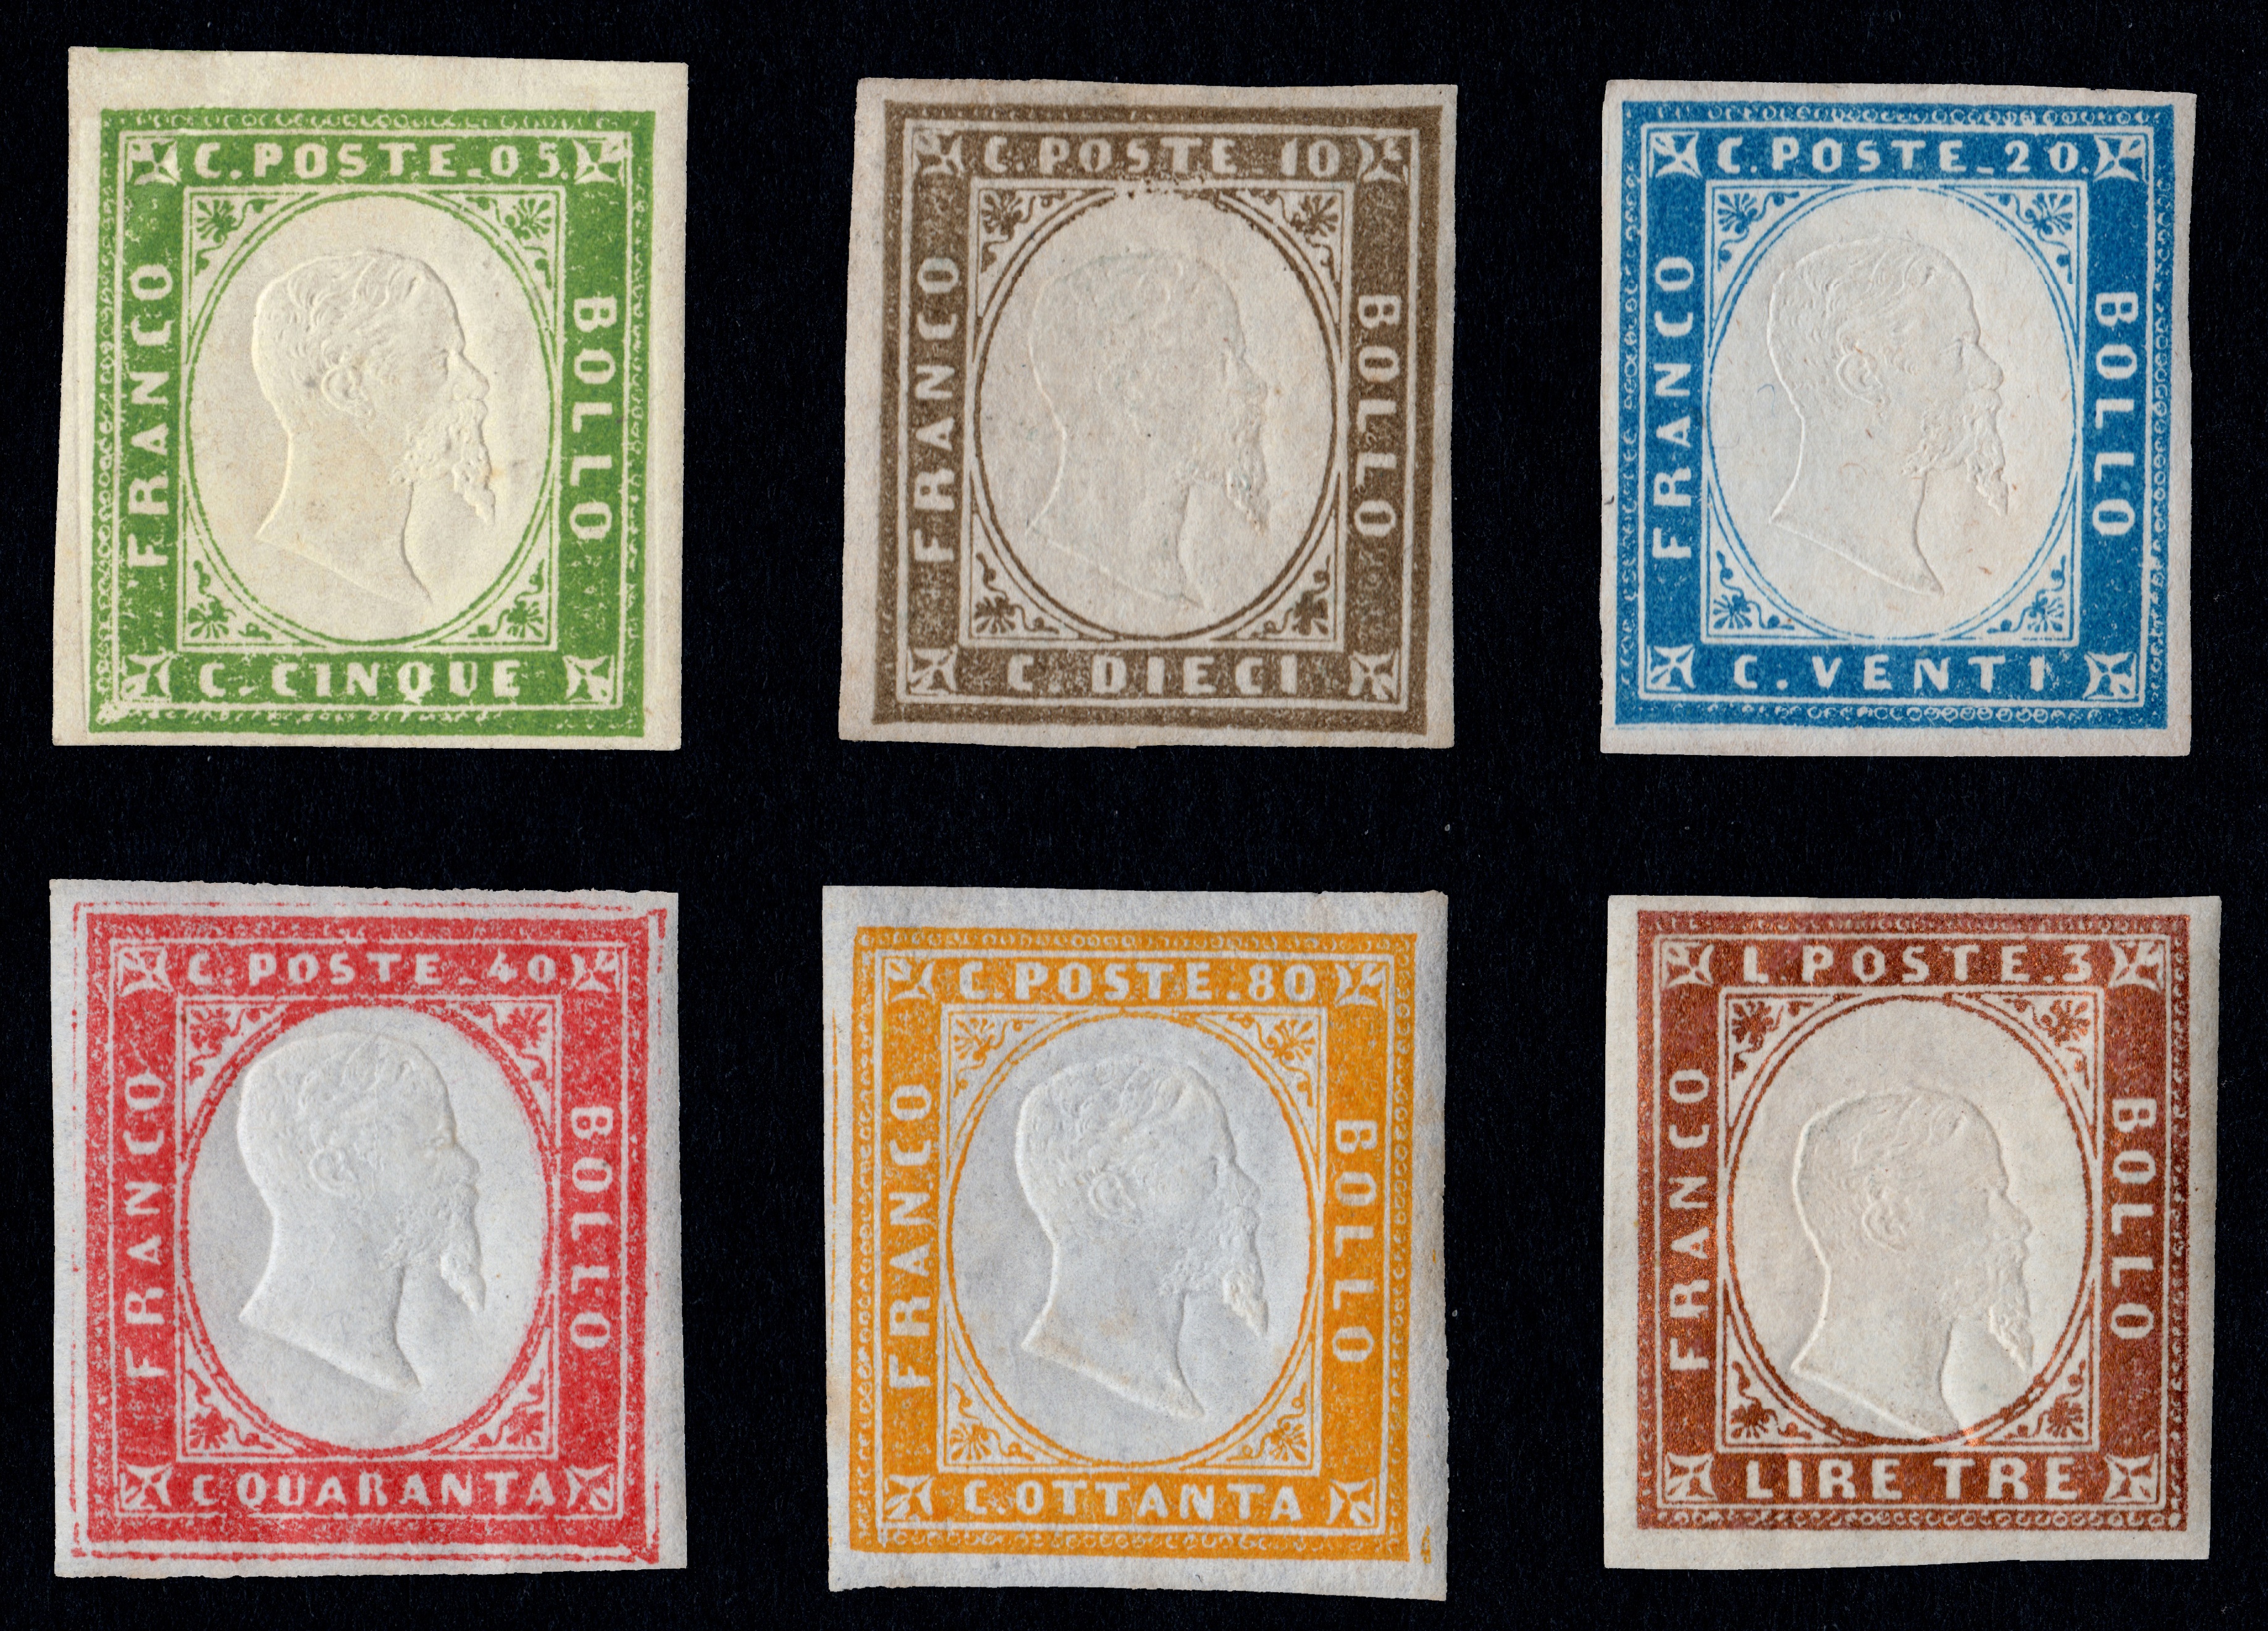
collection, currency, stamps, rare colours, com en photos frame, postage stamp